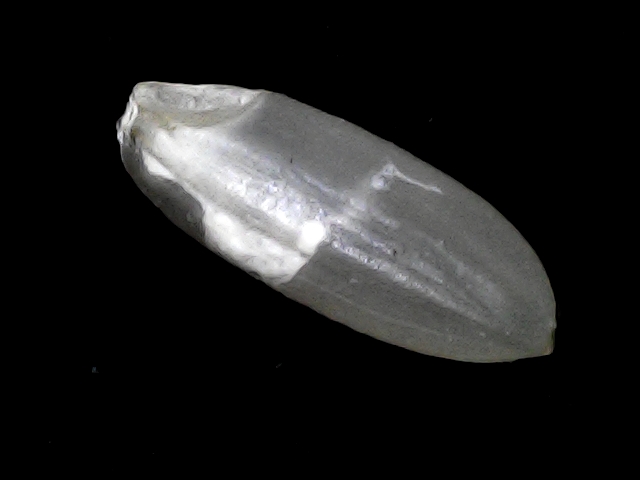
Rice variety: BRRI67